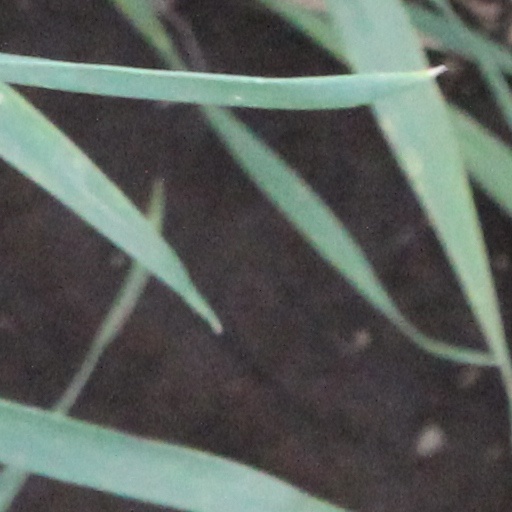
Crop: wheat